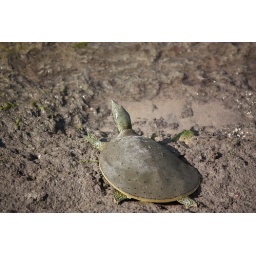
This is a turtle we found on the Fox river in Ottawa